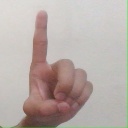
अक्षर: ड